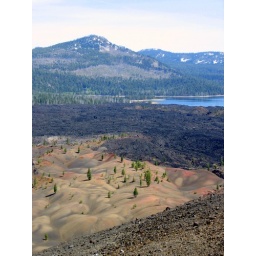
Painted Dunes, lava bed, lake and snowy mountain - All in one